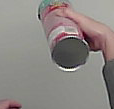
Product: pringles_original